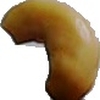
Label: caju_seed